Describe the emotion expressed in this image:  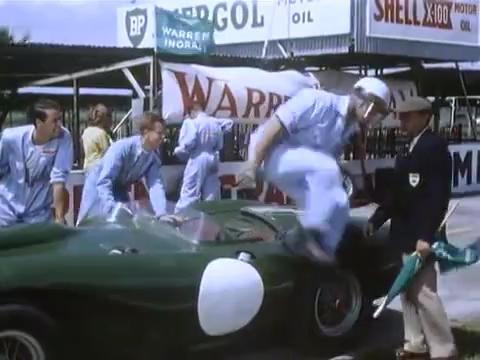
This person displays Pain, valence and arousal with low intensity.